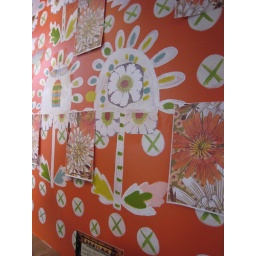
love the flowers and the x's in the circles. Might have to try this at home somewhere